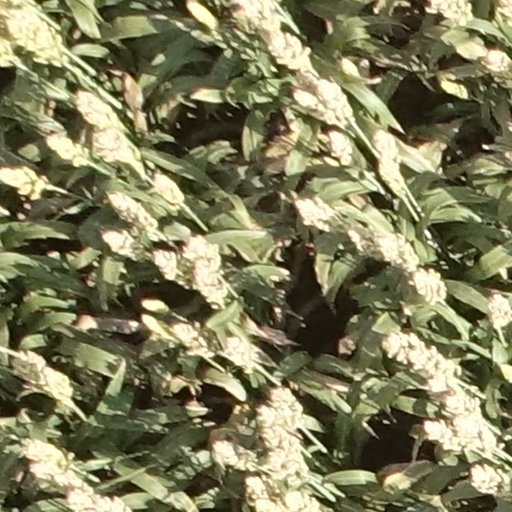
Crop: sorghum